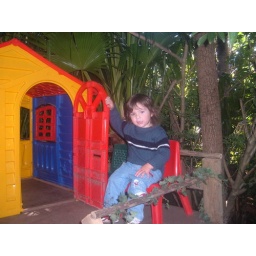
Samuel in the magic forest at the world of birds